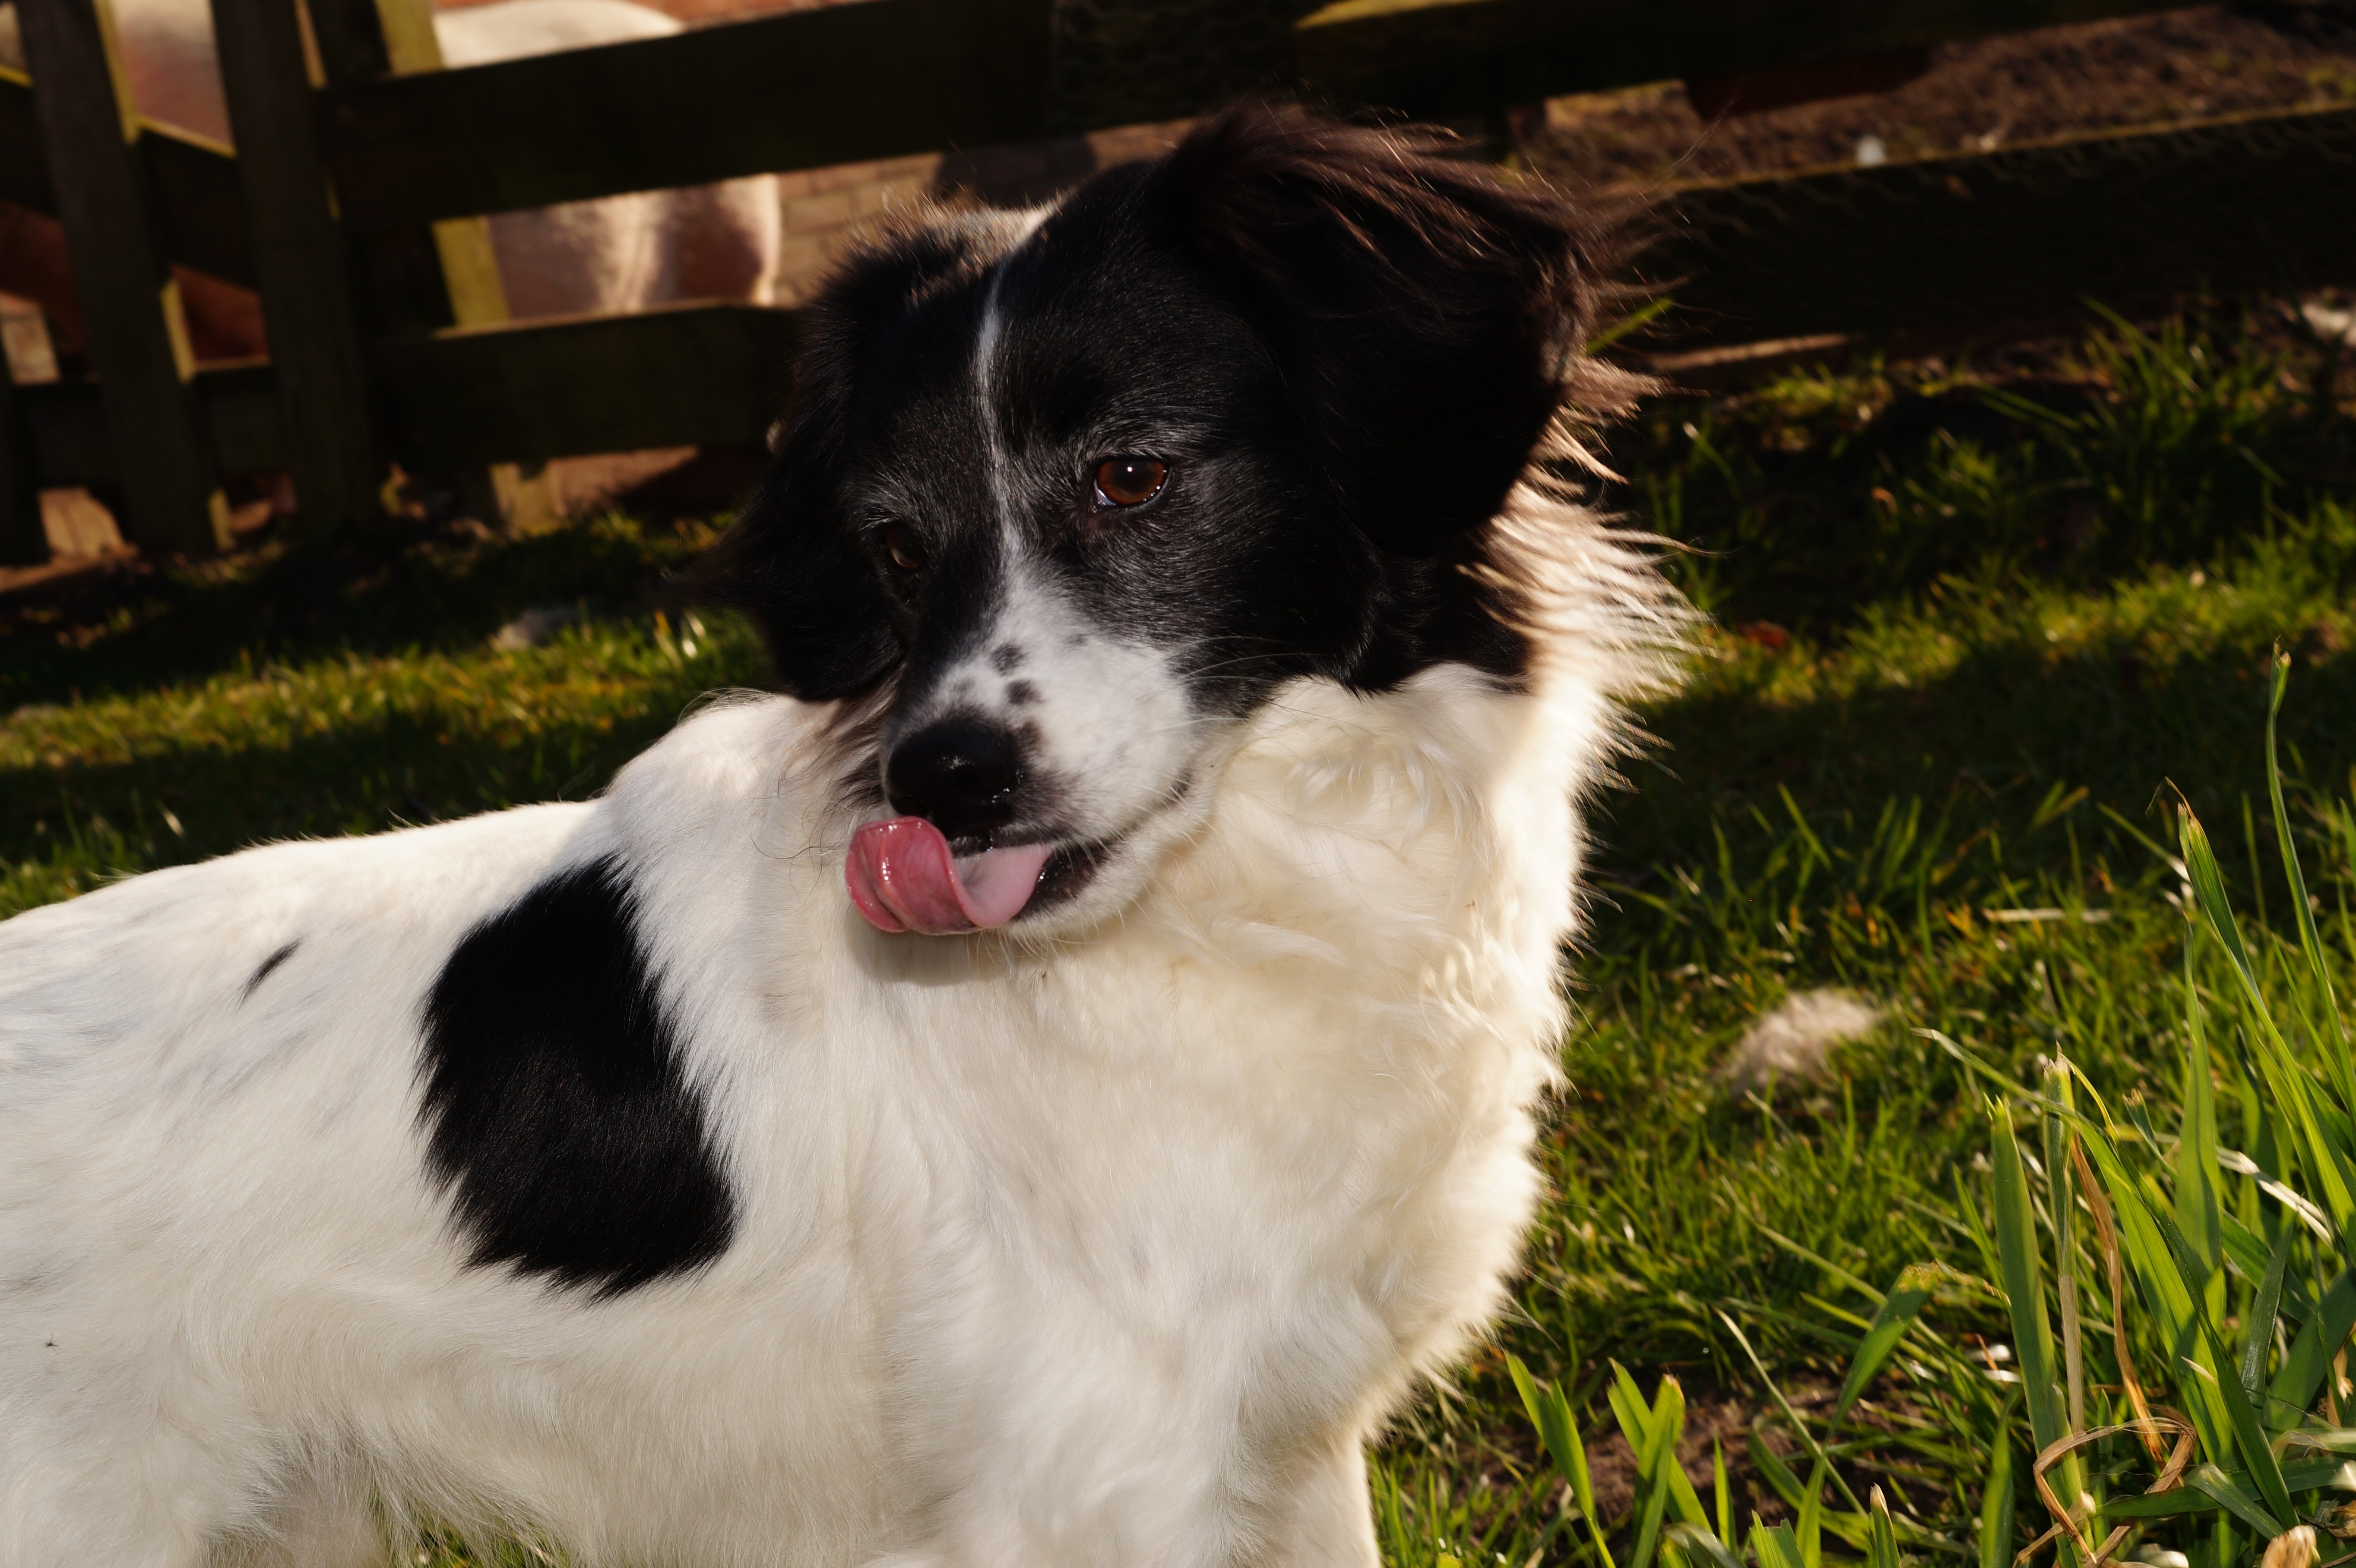
dog, animal, portrait, mammal, border collie, face, eyes, vertebrate, tongue, dog breed, satisfied, awakened, landseer, dog like mammal, stabyhoun, drentse patrijshond, moscow watchdog